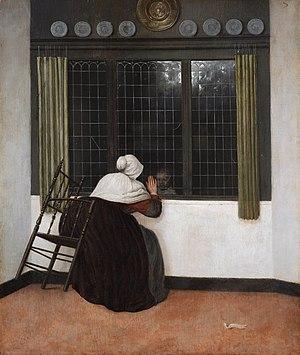
La Fondation Custodia a été fondée en 1947 par l'historien et amateur d'art Frits Lugt et sa femme Jacoba Klever-Lugt, pour héberger leur collection de peintures, dessins et estampes. Située au 121 rue de Lille, non loin de l'Assemblée nationale, elle occupe l'hôtel Turgot, un hôtel particulier du XVIIIᵉ siècle, et l'hôtel Lévis-Mirepoix, édifié en 1895.
Jacobus Vrel ou Jacob Vrel est un peintre néerlandais du siècle d'or. Il est connu pour ses peintures de paysages urbains et de scènes de genre.